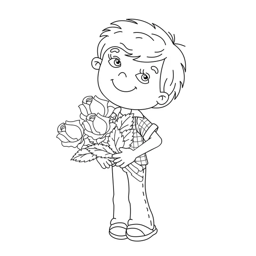
coloring page outline of boy holding a bouquet of roses -- stock vector #